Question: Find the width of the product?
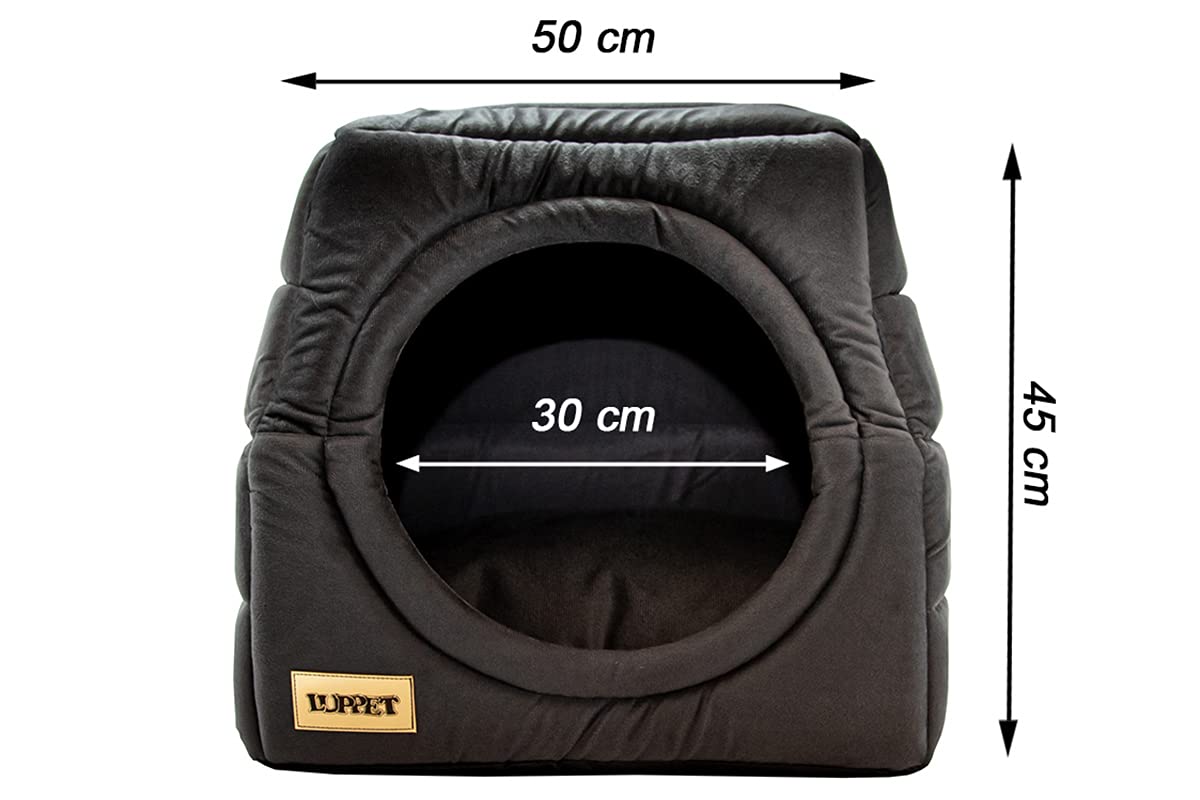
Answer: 50.0 centimetre